Panama and the World Bank

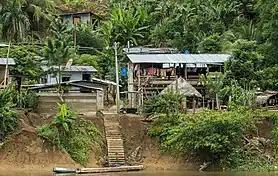
Village along Chucunaque River in Panama.

In their efforts to strengthen shared prosperity in Panama, the Panamanian government, along with the help of the World Bank, approved the Burunga Wastewater Management Project on March 17, 2017. The projected closing date for this project is set to be December 31, 2021. This project is set to cost roughly $81.20 million US dollars, with a commitment of $65.00 million US dollars made by the World Bank. This project is composed of three specific steps: 1) Construction of new sewerage system in the town of Burunga, Panama. 2) development and strengthening of said sewage system to assist surrounding communities, 3) finance management of project and management costs. Each step costing roughly $49.50 US million dollars, $12.70 US million dollars, and $19.00 US million dollars, respectively. According to the World Bank, this project is set to address the serious health risks that arise from the untreated wastewater in Panama. As of now, many Panamanian citizens living in extreme poverties deposit their sewage waste into rivers in their surrounding areas. This leads to significant increases in water-borne illness amongst indigenous and impoverished communities.